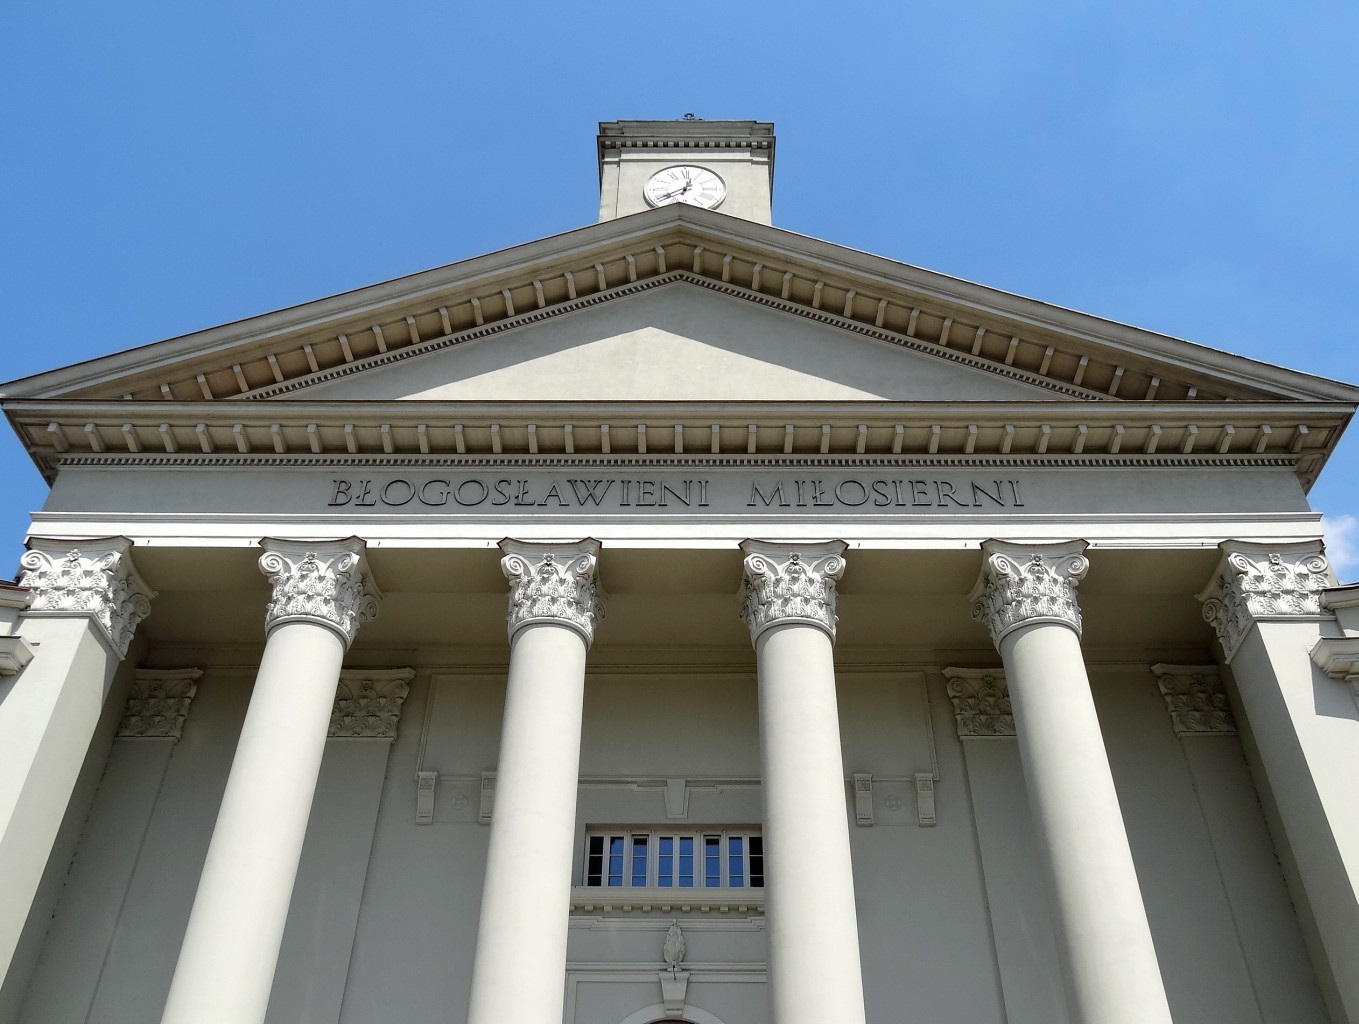
architecture, structure, roof, palace, column, landmark, facade, church, cathedral, columns, poland, front, st peter's basilica, catholicism, bydgoszcz, vincent de paul